New wave music

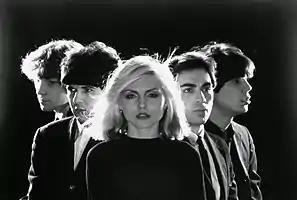
Blondie, 1977. L–R: Gary Valentine, Clem Burke, Deborah Harry, Chris Stein and Jimmy Destri.

New wave may be seen as an attempt to reconcile "the energy and rebellious attitude of punk" with traditional forms of pop songwriting, as seen in the rockabilly riffs and classic craftsmanship of Elvis Costello and the 1960s mod influences of the Jam. Paul Weller, who called new wave "the pop music of the Seventies", explained to Chas de Whalley in 1977: